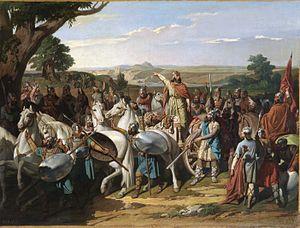
La conquête musulmane de la péninsule Ibérique est l'expansion initiale du califat omeyyade sur l'Hispanie, s'étendant en grande partie de 711 à 726. La conquête aboutit à la destruction du royaume wisigoth et l'établissement de la wilaya d'al-Andalus et marque l'expansion la plus occidentale du califat omeyyade et de la domination musulmane en Europe.